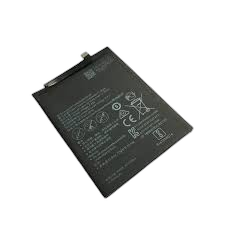
Waste category: battery